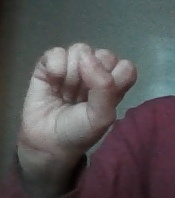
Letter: saad